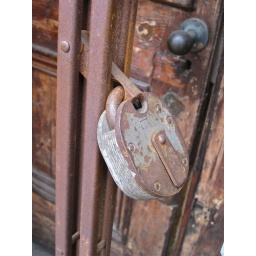
A very large and slightly rusty padlock keeping a door safe and sound, somewhere in London.